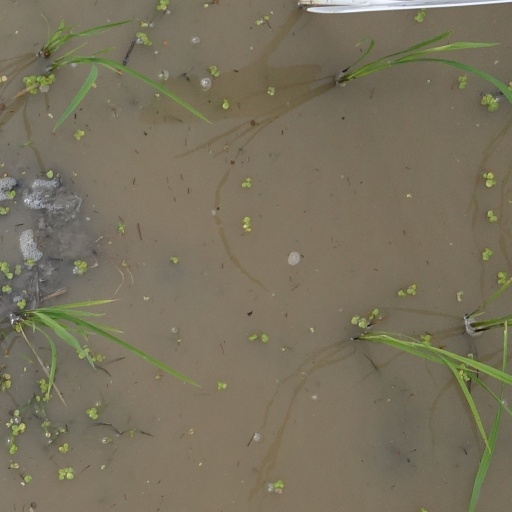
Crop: rice